Hudson-Grace-Borreson House

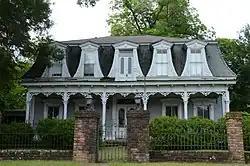

The Hudson-Grace-Borreson House is a historic house at 719 West Barraque Street in Pine Bluff, Arkansas. With an evolutionary construction history dating to about 1830, it is a unique and distinctive blend of Greek Revival, Second Empire, and New Orleans French architectural styles. It is a -story wood-frame structure, finished in bevel siding, with a dormered mansard roof that has an original iron railing at the boundary between the roof slopes. It has a porch extending across the front, featuring hexagonal posts and delicate turned woodwork. The house began as a two-room cabin about 1830, and was enlarged and altered in 1860. Its most prominent owner, William Grace, was a local lawyer, politician, and veteran of the American Civil War.